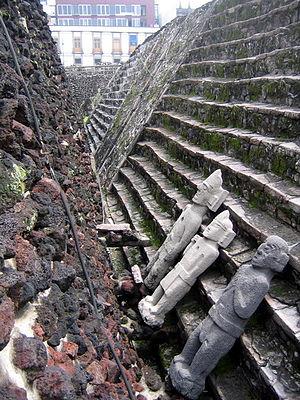
Le Templo Mayor, était le nom de la grande pyramide à degrés de Tenochtitlan, la capitale des Aztèques, ainsi que, par synecdoque, du centre cérémoniel dans lequel elle se situait. Après la conquête espagnole, au XVIᵉ siècle, le Templo Mayor fut détruit et son emplacement exact fut oublié, à la suite des multiples chantiers de construction de la ville moderne, Mexico, jusqu'à ce que des fouilles archéologiques en mettent au jour les fondations à partir de 1978. Pour exhumer le site du Grand Temple, les archéologues ont fait raser des immeubles, des magasins et coupé une artère de la capitale mexicaine. Des fouilles ont mis en évidence treize phases de construction, étalées entre 1375 et 1519, notamment celle du double escalier de la pyramide, haute de 45 mètres.